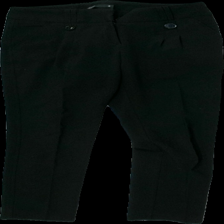
View: front
Type: Trousers
Category: Ladies
Brand: Kappahl
Colors: Black
Material: 52% Polyester 48% Cotton
Cut: Tight
Size: 34
Price range: 50-100
Recommended usage: Reuse
Description: Black tight trousers